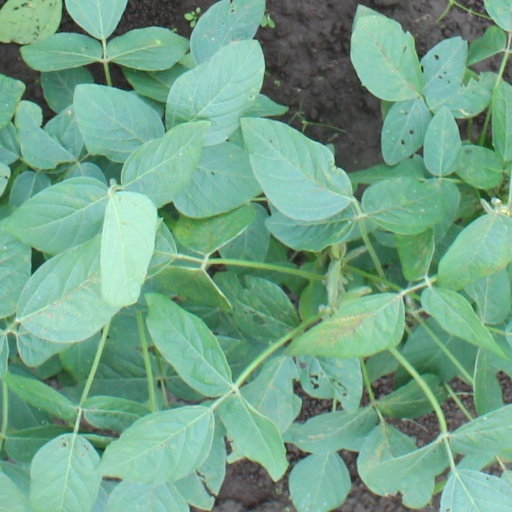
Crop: soybean